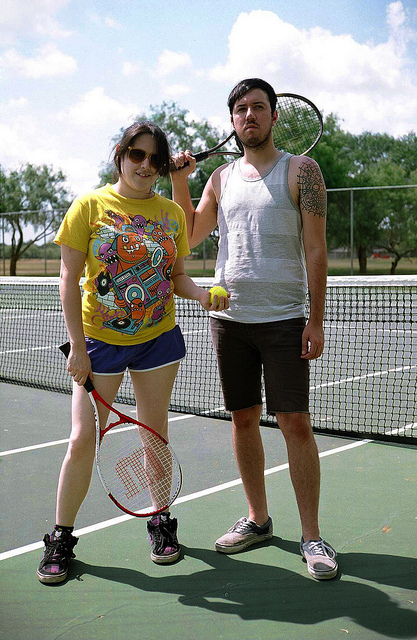
một người đàn ông và một người phụ nữ đang cầm vợt tennis và đứng cạnh nhau ở trên sân